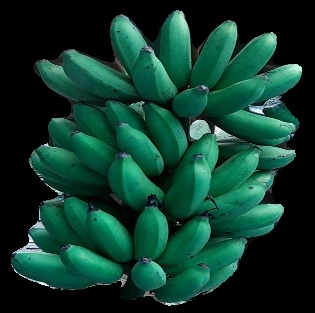
Variety: rasbale
Grade: grade3